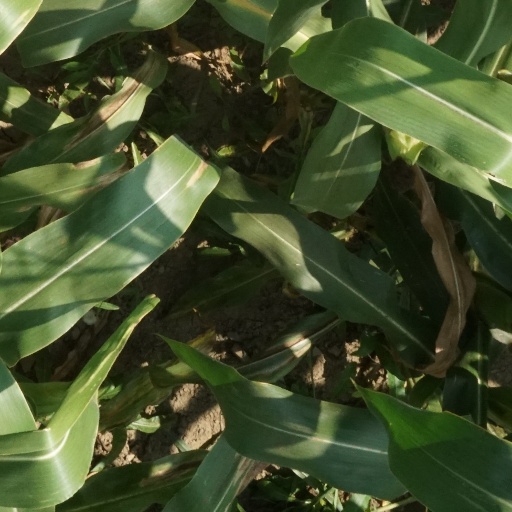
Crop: maize; corn